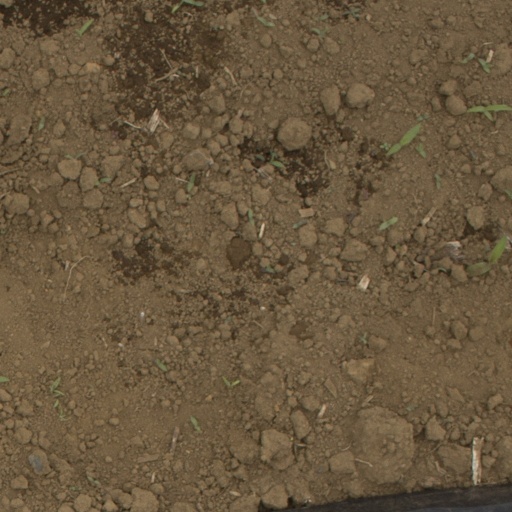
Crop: Jerusalem artichoke